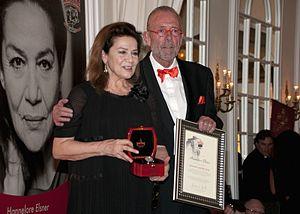
Le prix Askania est un prix cinématographique allemand décerné depuis 2008 par Askania AG à des artistes qui ont contribué au cinéma.